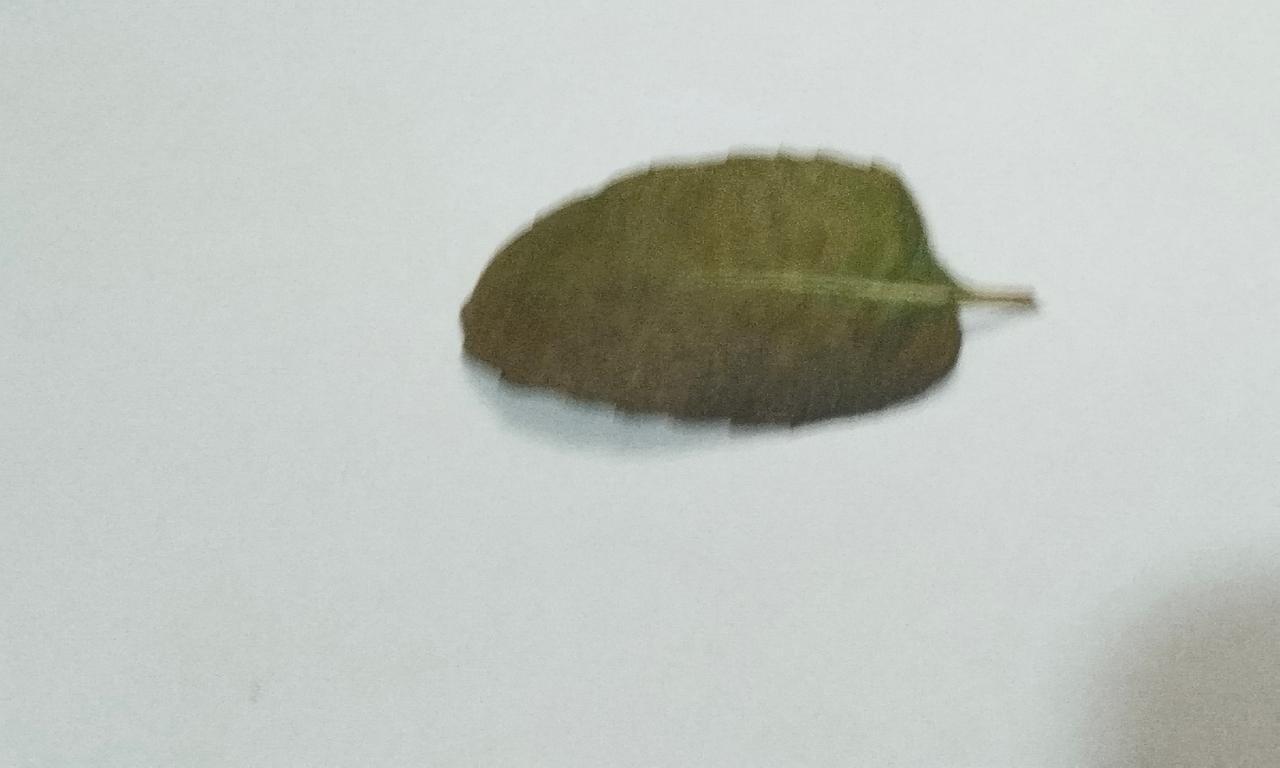
Label: Dried